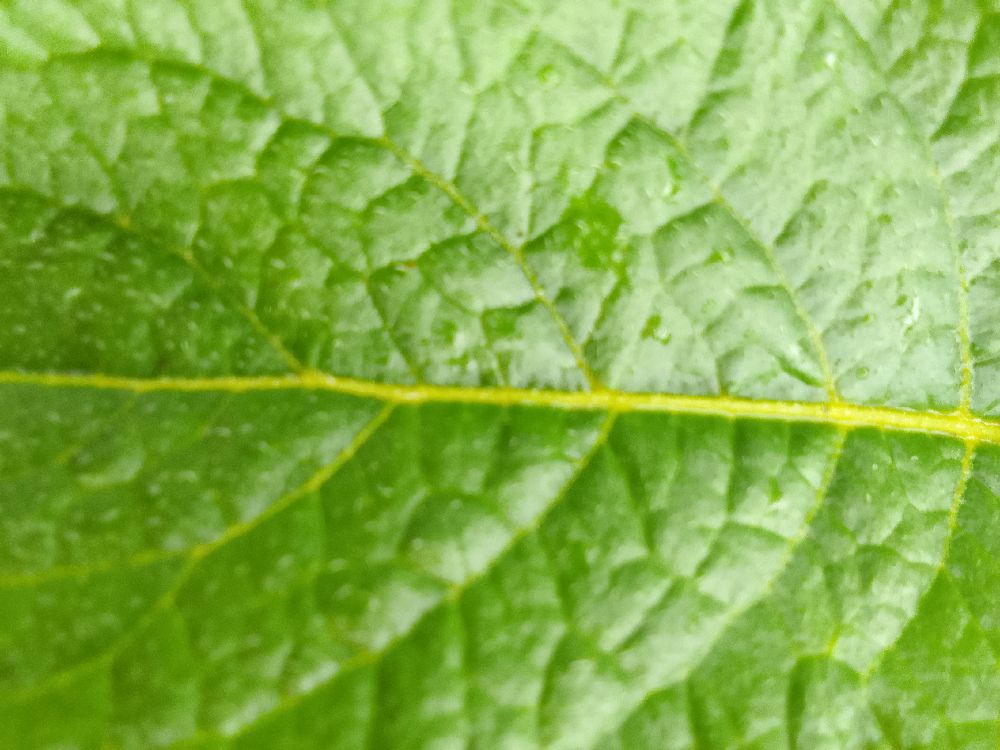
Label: Healthy